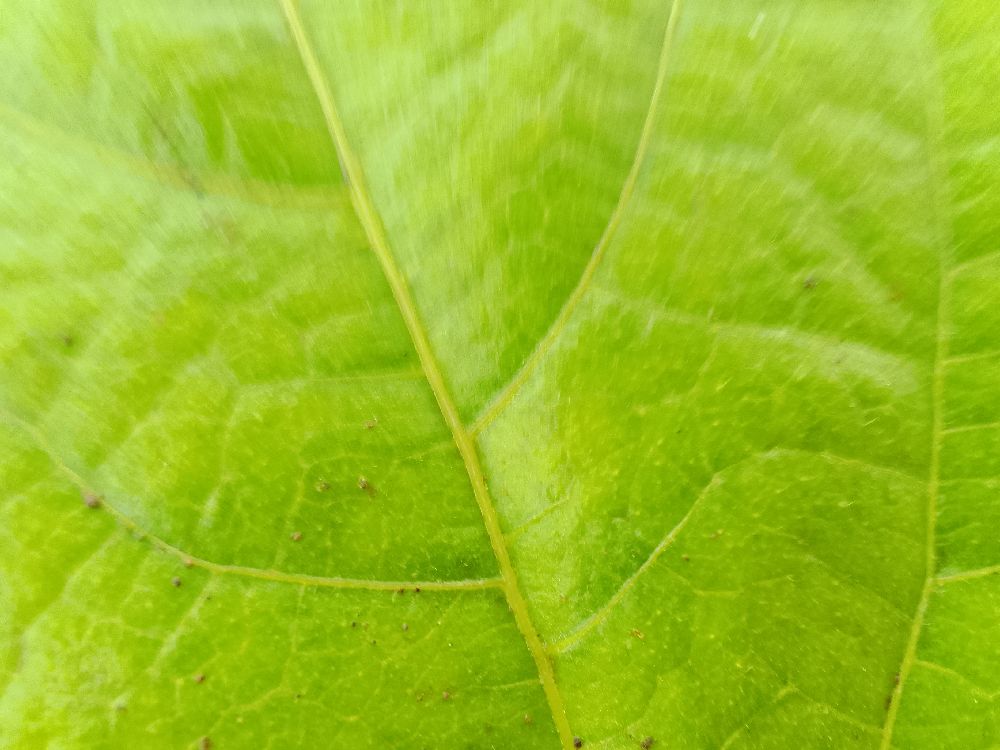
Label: healthy